Self-Portrait as a Tahitian

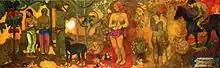
Paul Gauguin's "Faa Iheihe" (1898)

Sher-Gil created "Self-Portrait as a Tahitian" in oil on canvas in early 1934, while she was studying at the Beaux-Arts de Paris. The previous year she had visited the Tate Gallery in London, where she saw Paul Gauguin's "Faa Iheihe" (1898). In January 1934, Sher-Gil told her parents that she took a "Chinese picture away to the atelier", hoping "to paint a picture in which it will play a large role". Her nephew, Vivan Sundaram, in his study of her letters, took this note to refer to "Self-Portrait as a Tahitian".